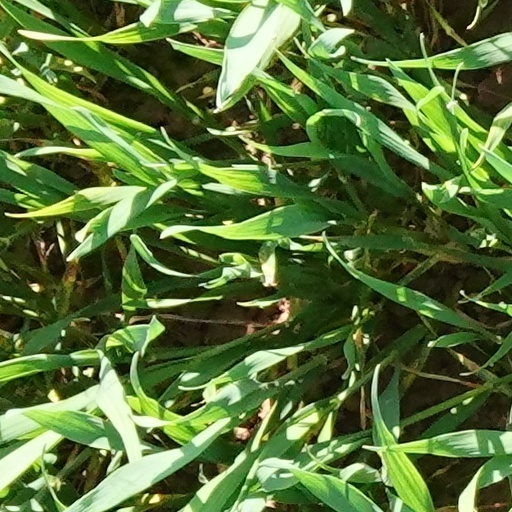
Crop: wheat